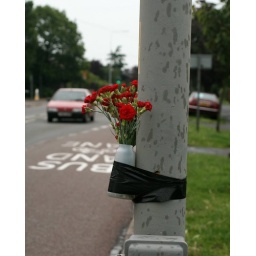
flower by the road